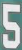
Number: 5